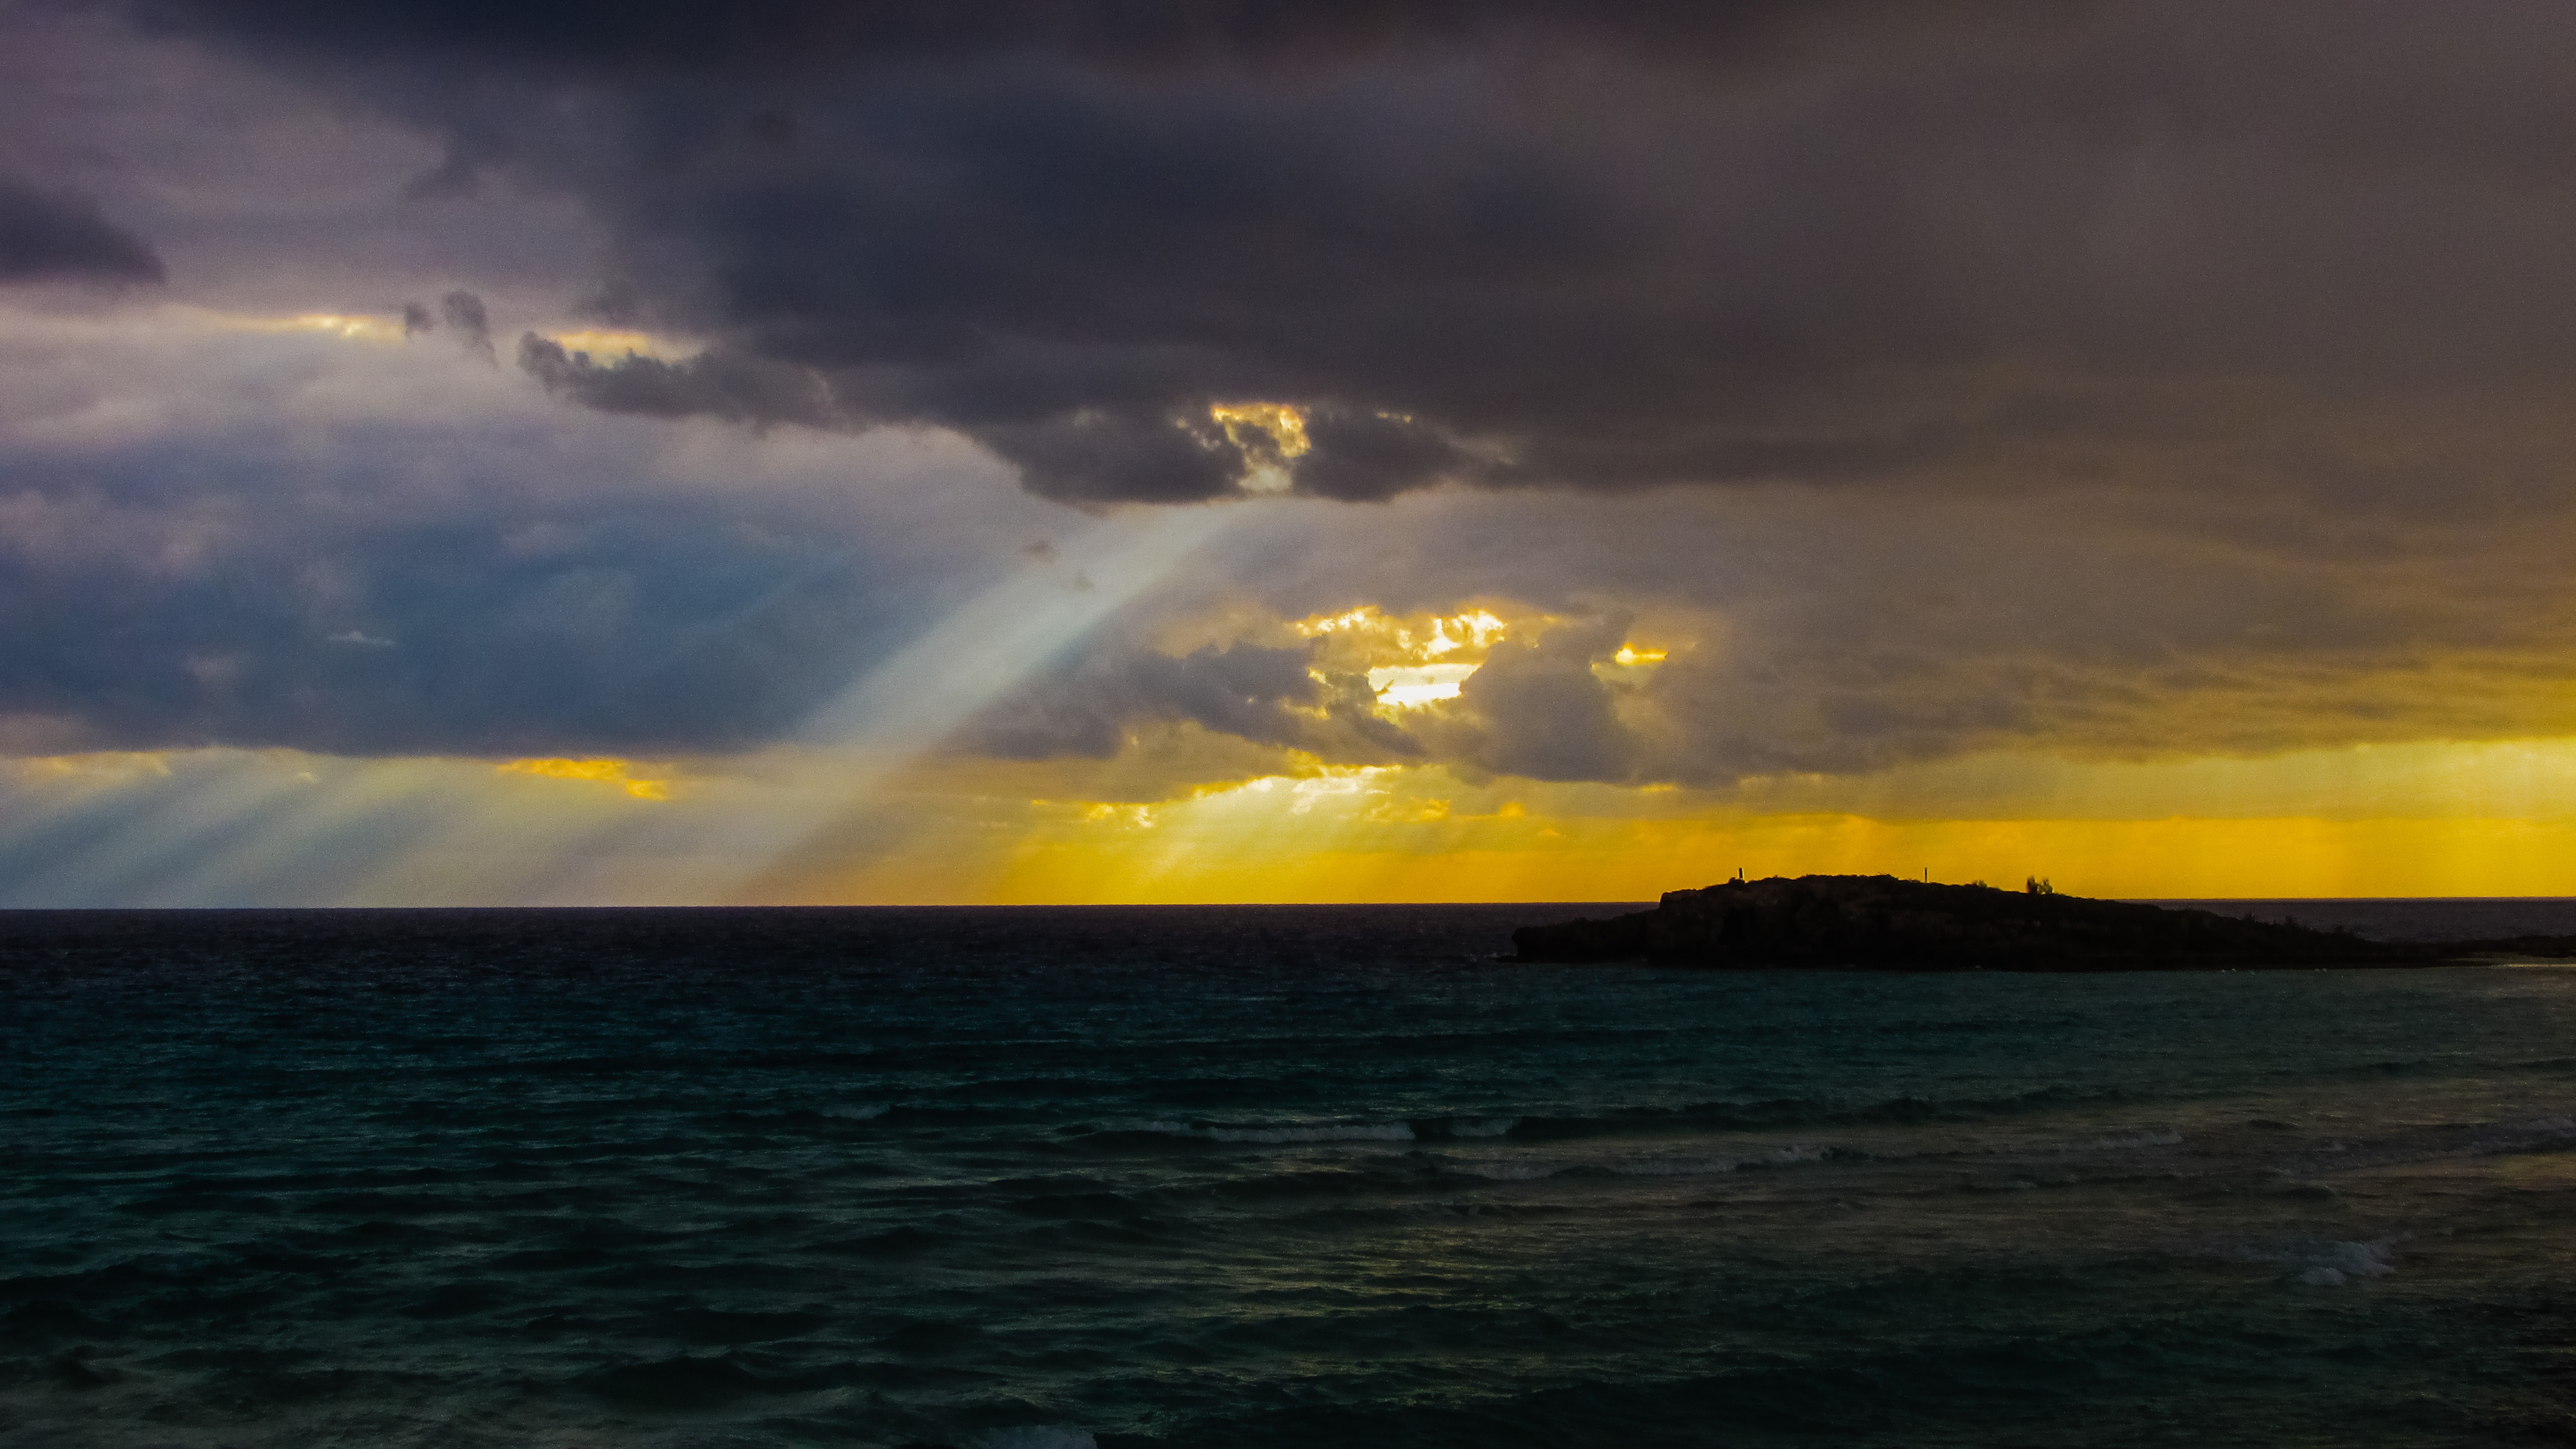
beach, sea, coast, ocean, horizon, light, cloud, sky, sun, sunrise, sunset, sunlight, cloudy, morning, shore, wave, dawn, atmosphere, dark, dusk, evening, reflection, scenic, weather, storm, cloudscape, grey, clouds, dramatic, afternoon, sunbeam, afterglow, meteorological phenomenon, atmospheric phenomenon, wind wave